HDV

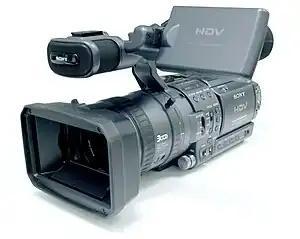
Sony HDR-FX1

In 2003 JVC released the first HDV camcorder — the handheld GR-HD1. The camcorder offered standard DV recording mode, HDV 720p30 and HDV 480p60. The HDV modes used the older Rec. 601 standard for color space, rather than the newer Rec. 709 standard intended for high-definition video. The imager of the GR-HD1 used a single 1/3" CCD sensor instead of a 3CCD setup, another unusual choice discouraging professional use. The GR-HD1 was not popular in either the consumer or semi-professional market, and JVC later shifted its HDV development to professional shoulder-mounted cameras.